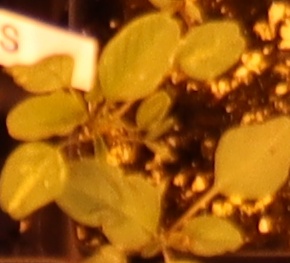
Label: Palmer Amaranth